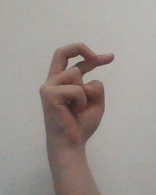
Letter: zay